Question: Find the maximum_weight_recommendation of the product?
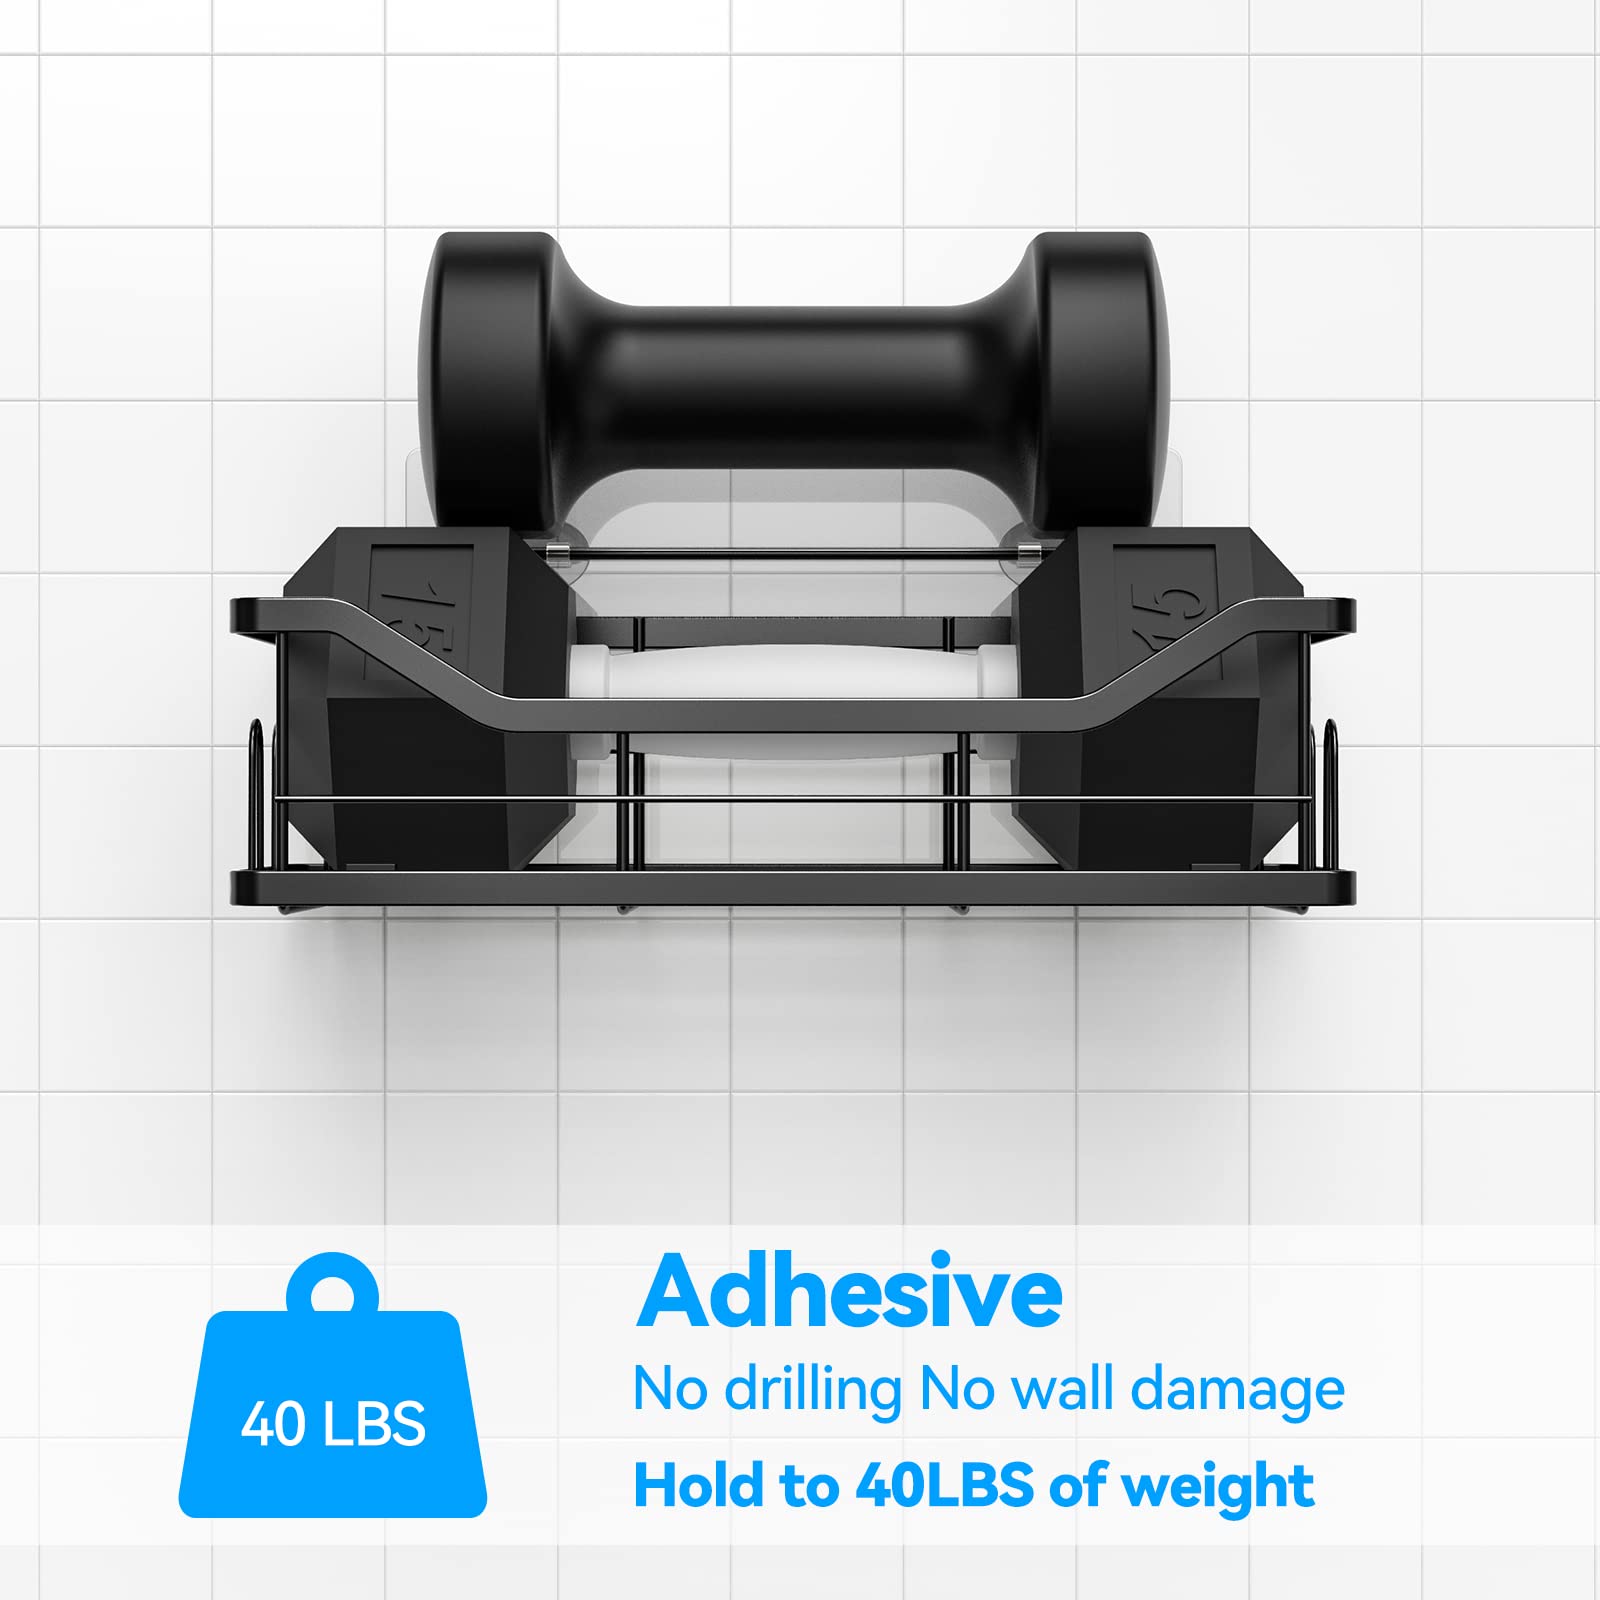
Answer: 40.0 pound